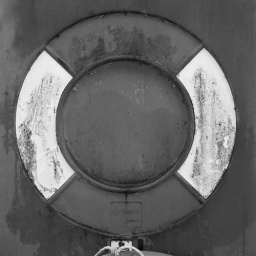
A bright orange life saving belt holder, close up, in black and white.